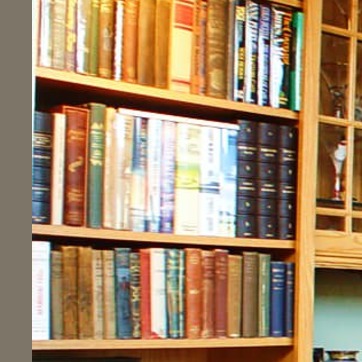
Material: paper